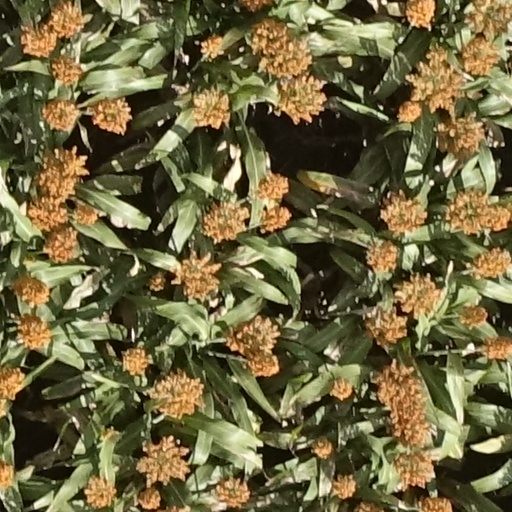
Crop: sorghum